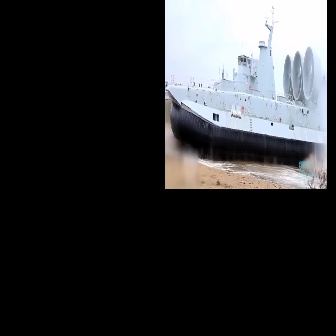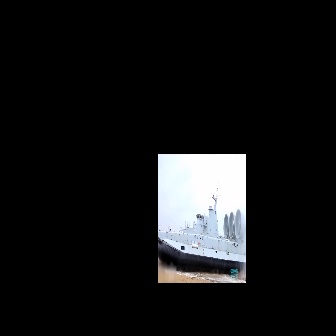
  Please identify the target specified by the bounding box [164,4,326,166] in the first image and locate it in the second image. Return the coordinates in [x_min,y_min,x_max,y_max] format.
Answer: [157,187,245,274]